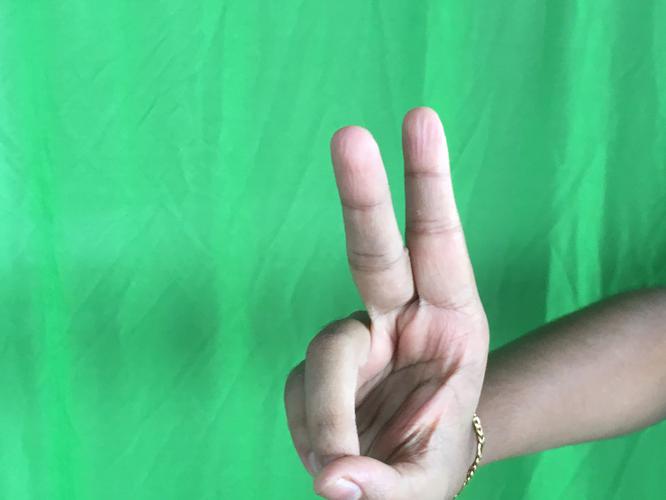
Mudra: Katrimukha
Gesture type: single_hand